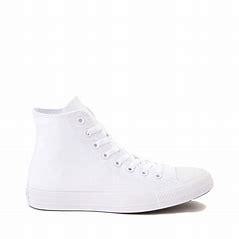
Brand: Converse
Model: Chuck Taylor All Star Hi